State capitalism

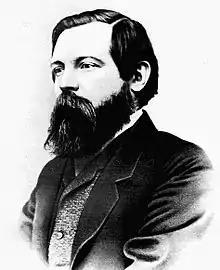
Friedrich Engels, who argued that state ownership does not do away with capitalism by itself

In "" (1880), Friedrich Engels described state ownership, i.e. state capitalism, as follows: